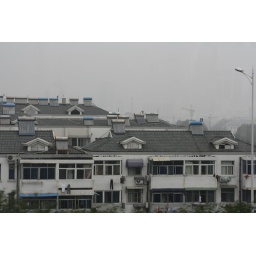
Most houses in China have these solar water heaters. It heats up enough hot water for a family.